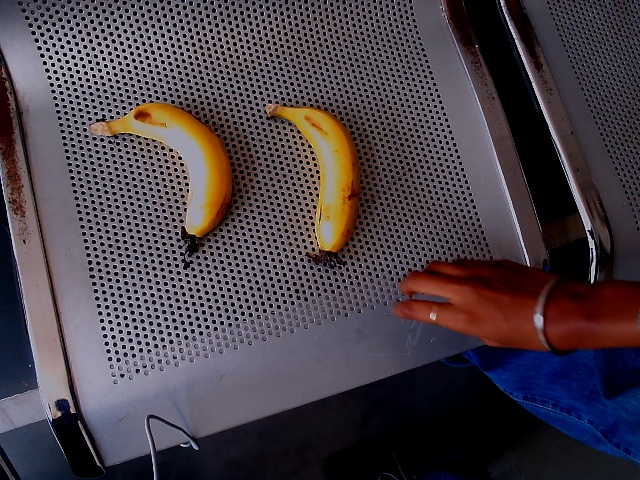
Label: Ripe_Banana